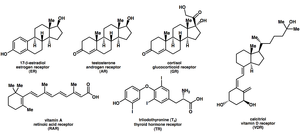
Kernereceptor
Kemiske formler for nogle ligander til kernereceptorer, obs. de lipofile strukturer
Kernereceptorer, nukleusreceptorer eller ligandaktiverede transkriptionsfaktorer er receptorer for hormoner, vitaminer m.m. der regulerer transkriptionen for dermed at regulere proteinsyntesen og overordnet styre organismens udvikling, homeostase og stofskifte. Hormoner, vitaminer m.m. betegnes som ligander, og ligandbinding - ofte i kompleks med andre proteiner - er nødvendig for binding til DNA.